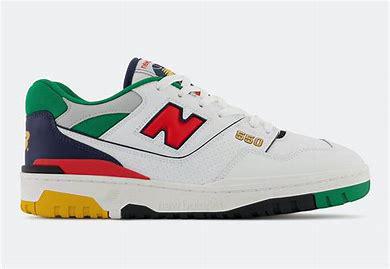
Brand: New
Model: Balance 550